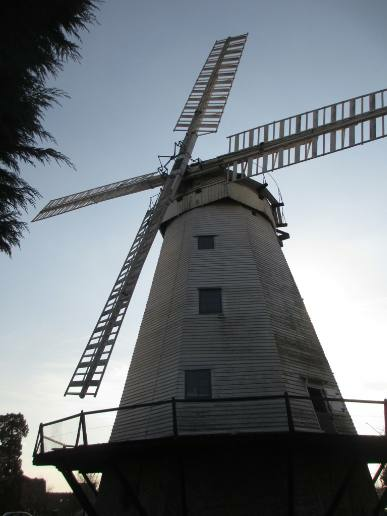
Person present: No